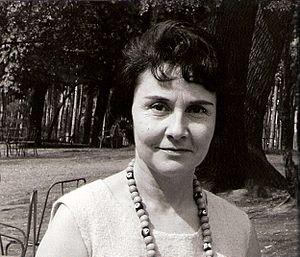
Anna Langfus est une romancière et dramaturge de langue française d'origine polonaise, auteure de textes sur la Shoah et la tragédie de ceux qui en ont survécu.
Le prix Goncourt est un prix littéraire français récompensant des auteurs d'expression française, créé par le testament d'Edmond de Goncourt en 1892. La Société littéraire des Goncourt, dite Académie Goncourt, est officiellement fondée en 1902 et le premier prix Goncourt proclamé le 21 décembre 1903.